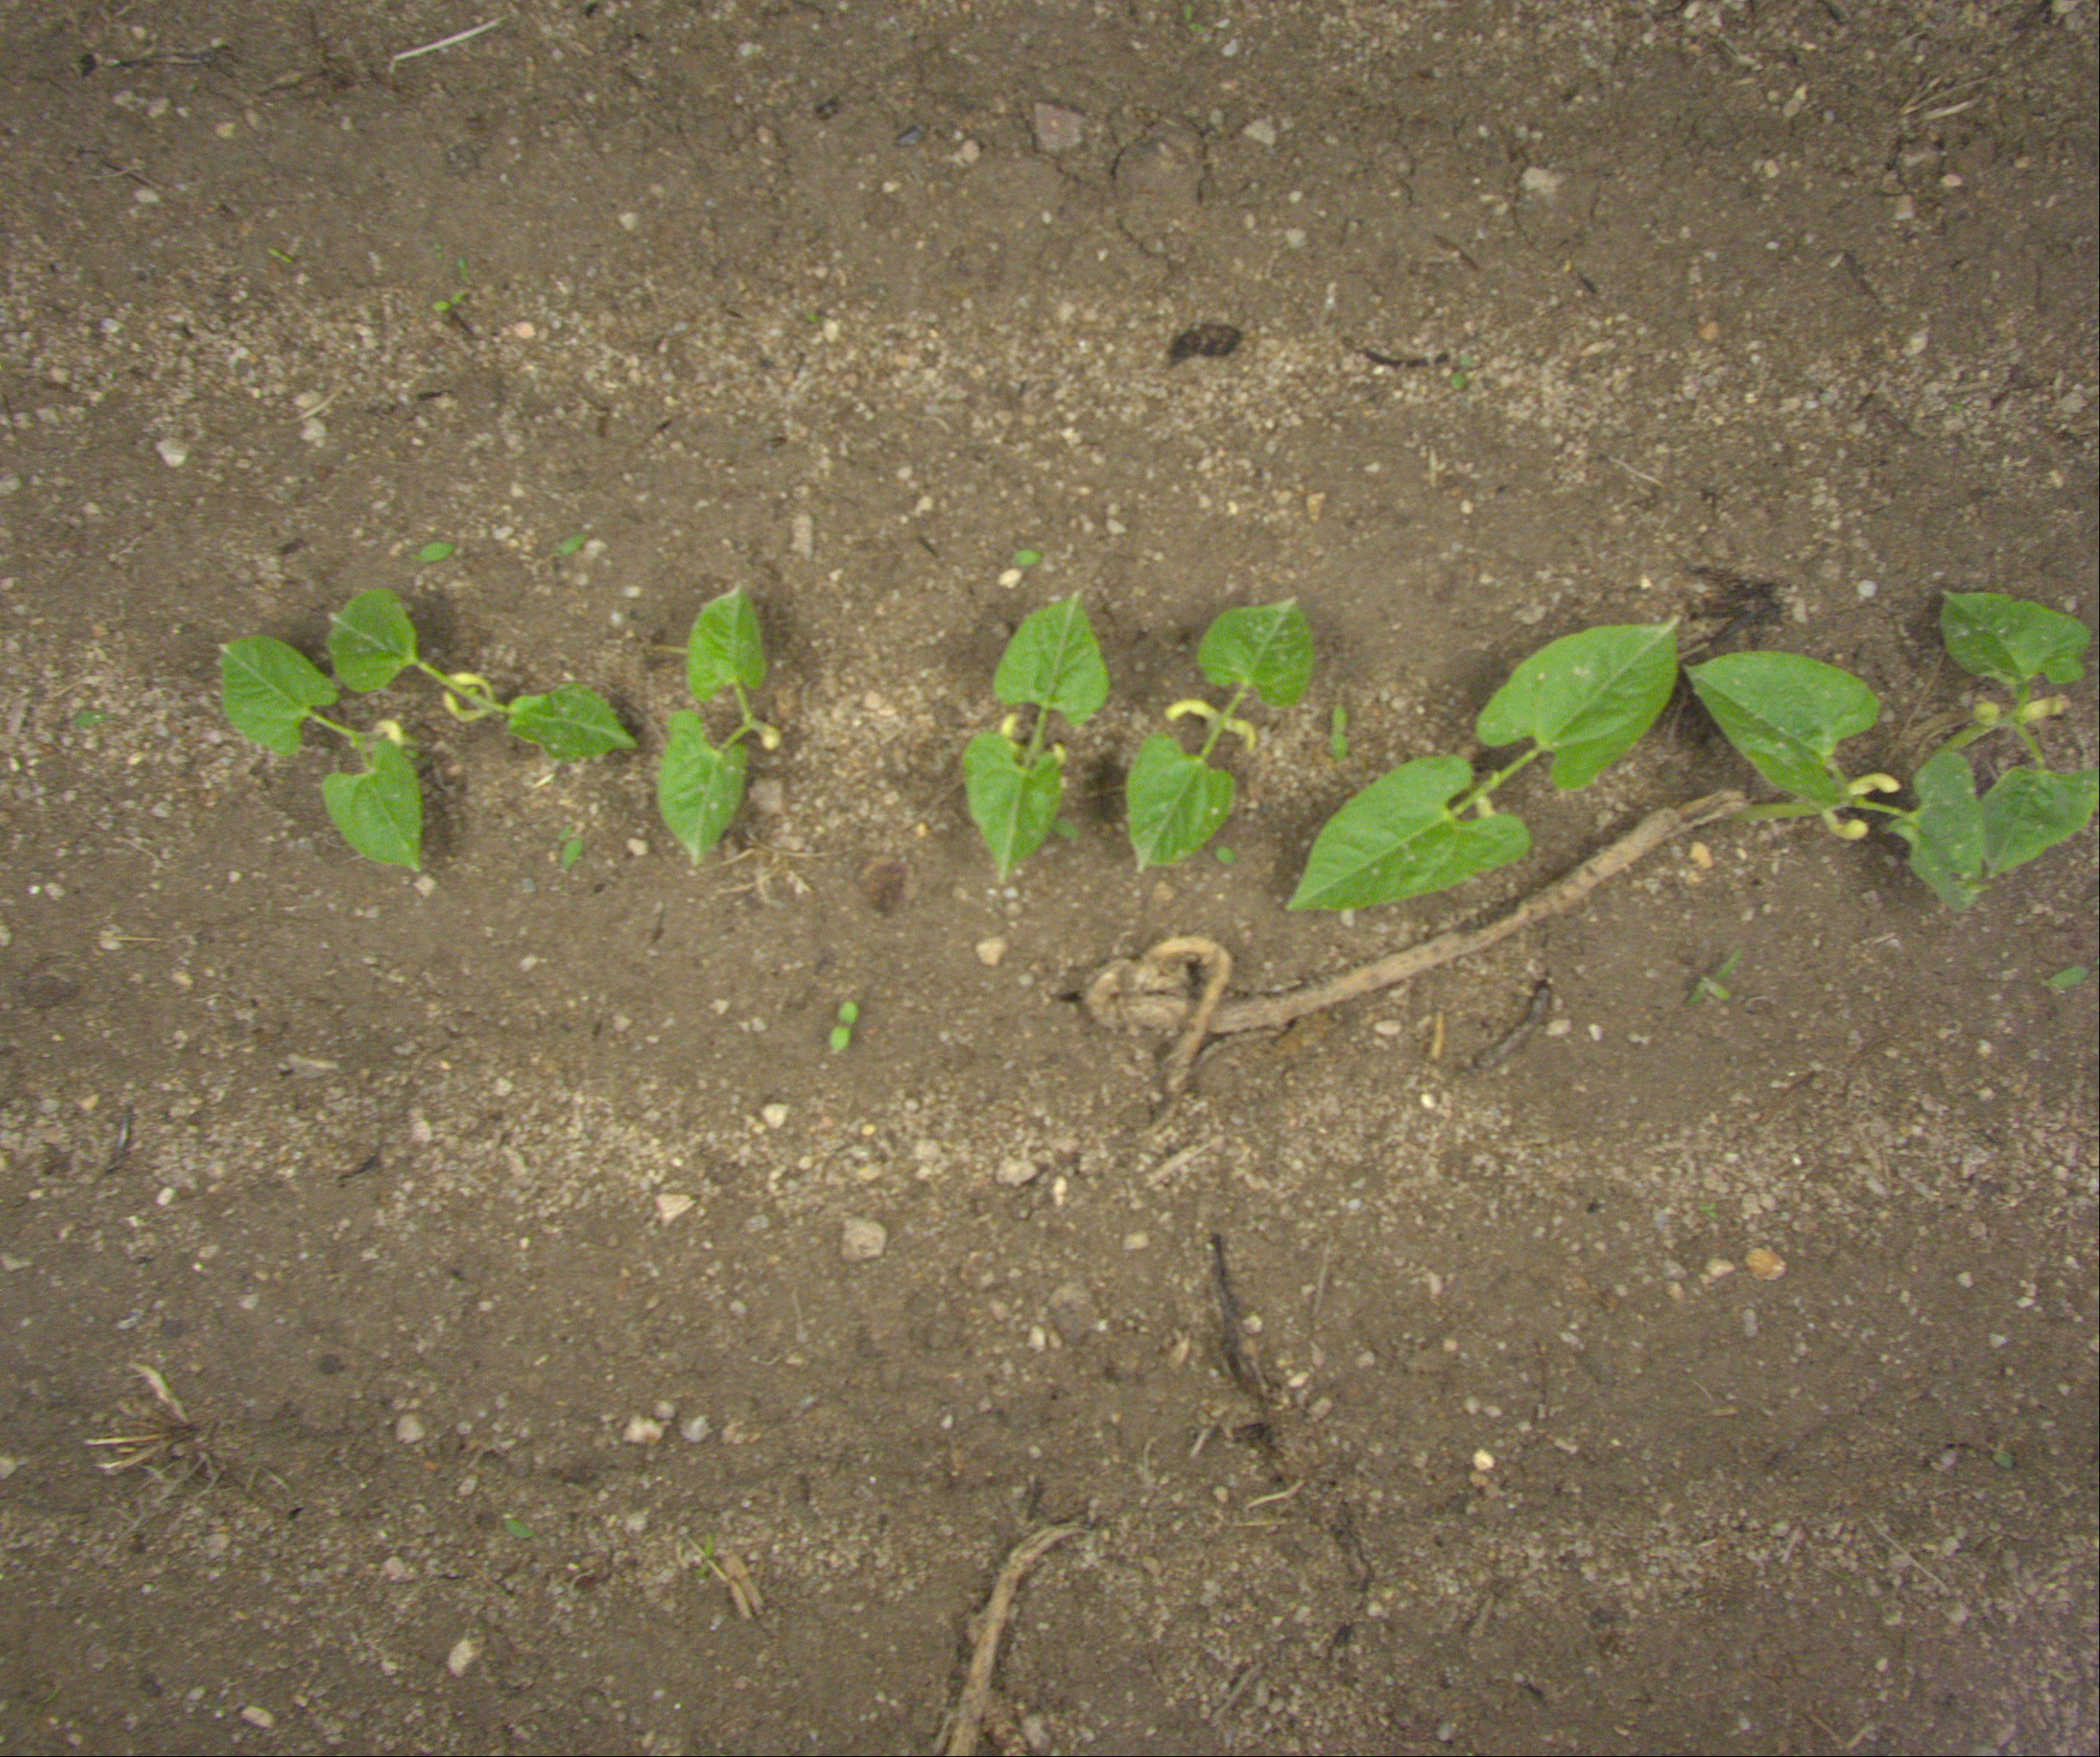
Crop: bean
Objects: bean, bean, bean, bean, bean, bean, bean, bean, stem_bean, stem_bean, stem_bean, stem_bean, stem_bean, stem_bean, stem_bean, stem_bean